Supreme Court of Thailand

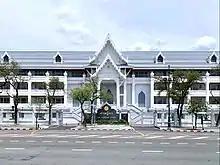
Supreme Court Building in Phra Nakhon District, Bangkok, 2021

The Supreme Court of Thailand, located in Bangkok, Thailand, is the highest Thai court of justice, covering criminal and civil cases of the entire country. Operating separately from the Administrative Court and the Constitutional Court, the judgment from the Supreme Court is considered as final. Neither plaintiff nor respondent can request for any further appeals.